American Music Awards of 2014

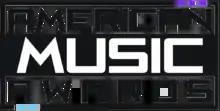
American Music Awards logo

The 42nd Annual American Music Awards ceremony was held on November 23, 2014, at the Nokia Theatre L.A. Live in Los Angeles, California. The awards recognized the most popular artists and albums of 2014. Iggy Azalea led the nominees with six categories.